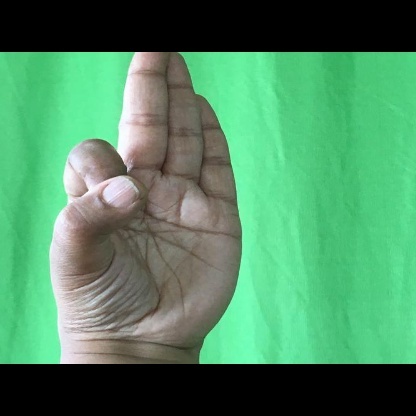
Mudra: Aralam